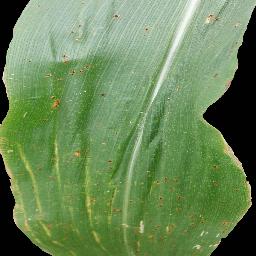
Label: Corn___Common_rust